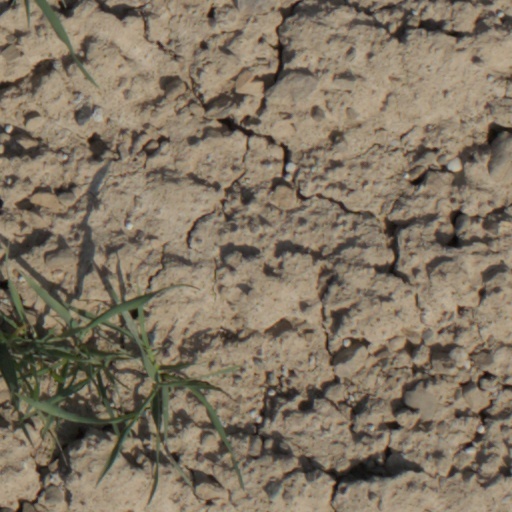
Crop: wheat